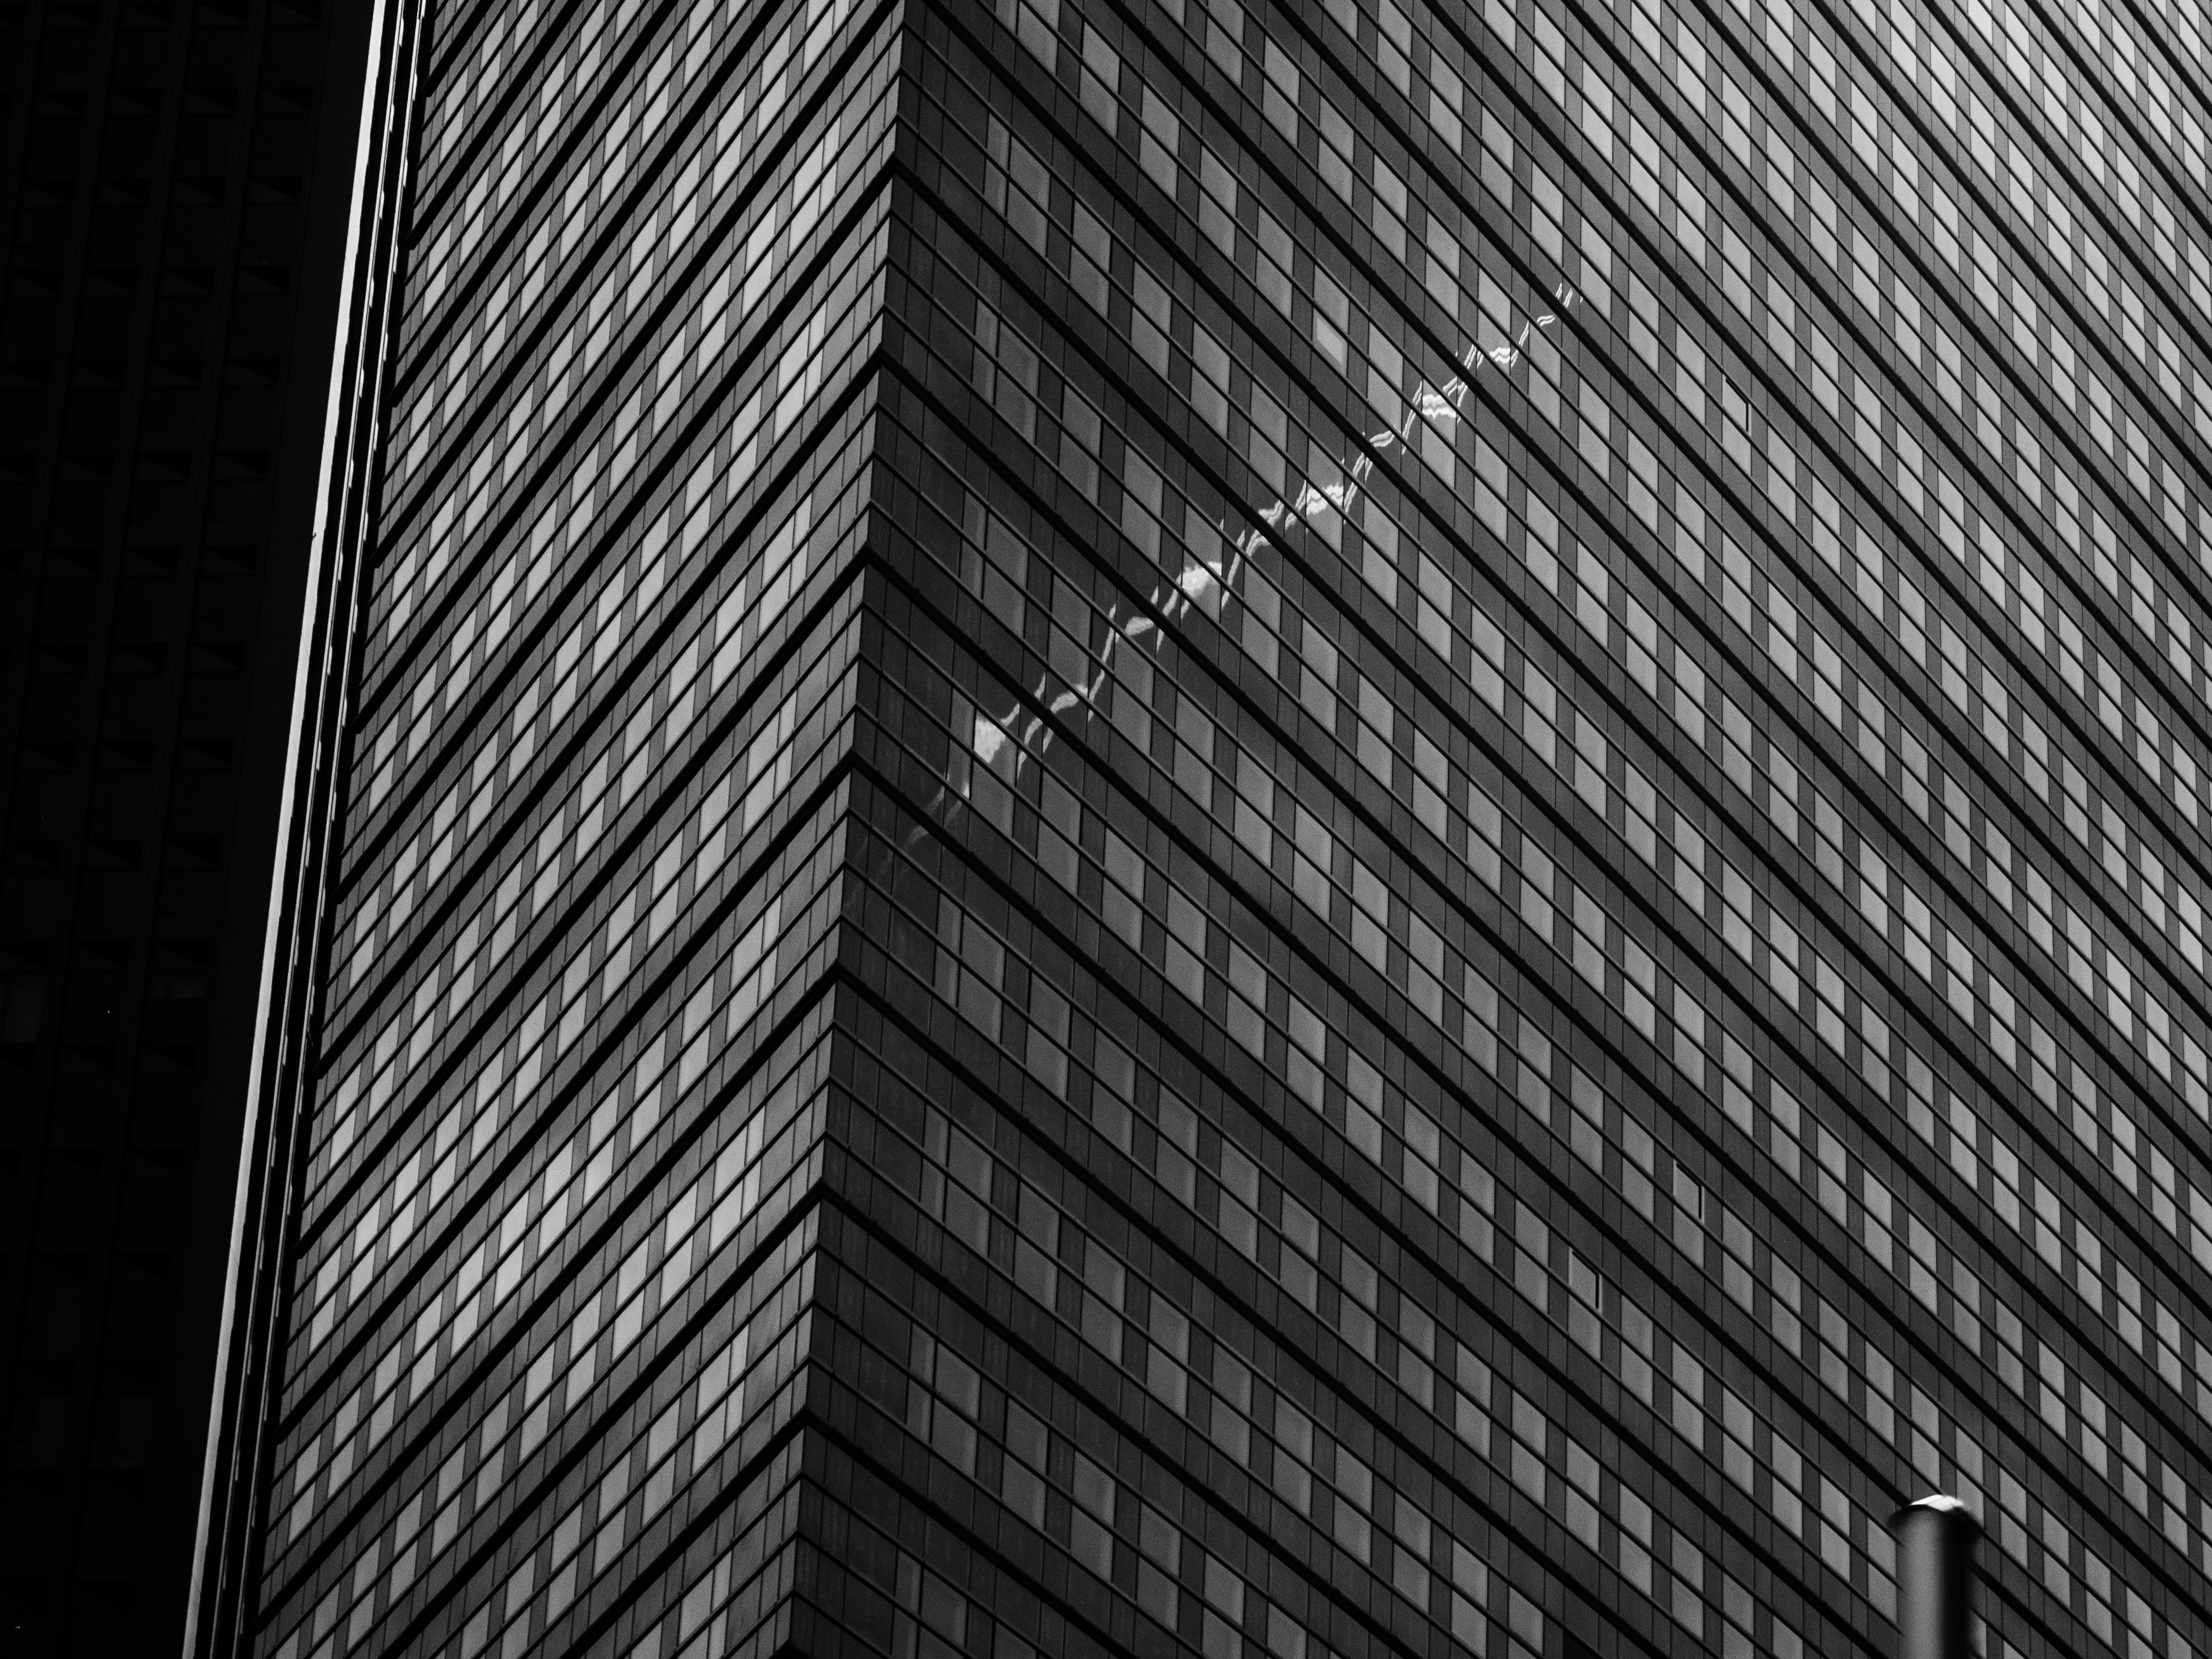
architecture, line, skyscraper, black and white, monochrome, building, commercial building, urban area, monochrome photography, tower block, metropolitan area, pattern, Material property, facade, parallel, city, photography, metal, symmetry, brutalist architecture, steel, metropolis, style